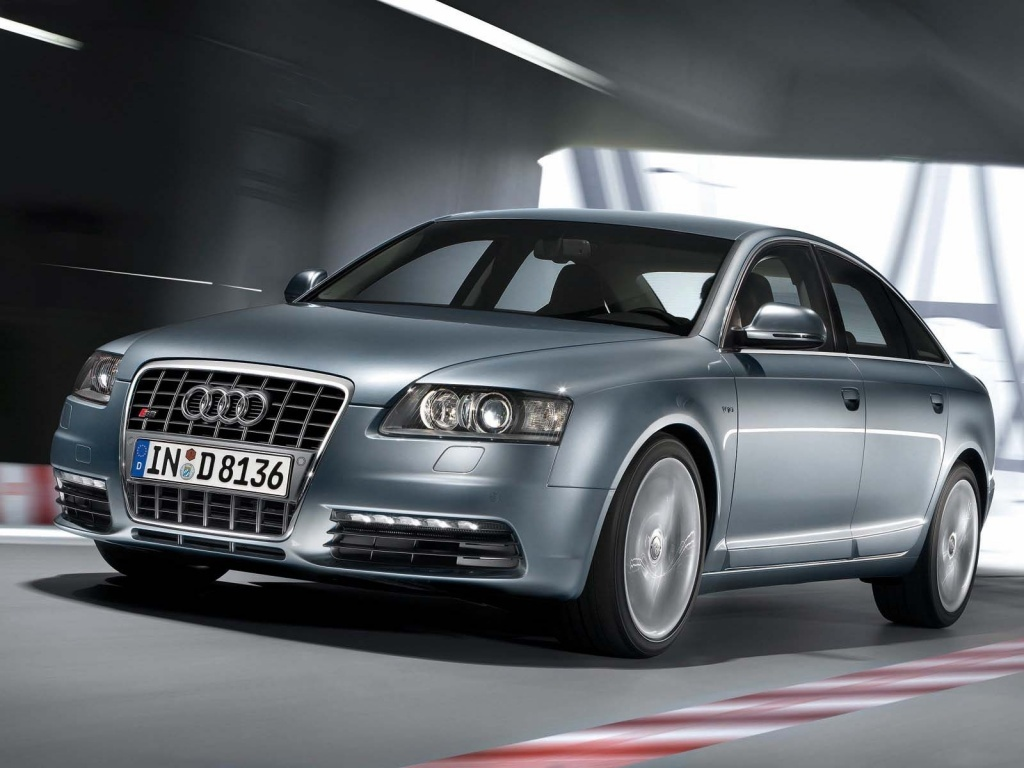
Car model: 2011 Audi S6 Sedan